Regolith-hosted rare earth element deposits

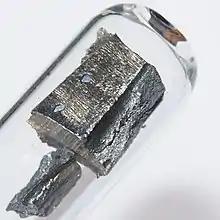
A sample of Neodymium.

Rare earth elements, the products of regolith-hosted REE deposits, are the fundamental building blocks of many daily-life high-tech products. Some of the examples and their applications are provided as follows.